Gulmarg

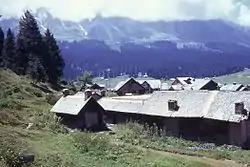
Gulmarg in August 1969

Yousuf Shah Chak, who ruled Kashmir from 1579 to 1586, frequented the place with his queen Habba Khatoon and renamed it 'Gulmarg' ("meadow of flowers") from Gaurimarg (meaning "the path of Goddess Gauri"), the name used by locals in reverence to Goddess Parvati(Wife of Lord Shiva). Wild flowers of 21 different varieties were collected by the Mughal emperor Jahangir for his gardens in Gulmarg. In the 19th century, British civil servants started using Gulmarg as a retreat to escape summers in the Indo-Gangetic plains. Hunting and golfing were their favorite pastime and three golf courses were established in Gulmarg including one exclusively for women. One of the golf courses is located at an altitude of is the world's highest golf course. In 1927, British established a ski club in Gulmarg and two annual ski events were hosted, one during Christmas and Easter. Central Asian explorer Aurel Stein also visited Gulmarg during this period.